Willobie His Avisa

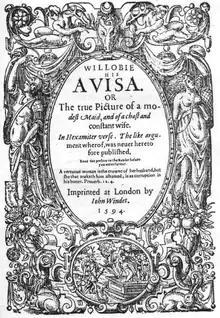
Title page of the first edition (1594)

Willobie His Avisa is a narrative poem that was published as a pamphlet in London after being entered in the "Stationers' Register" on 3 September 1594. It purports to have been written by a person called "Henry Willobie" with an introduction by "Hadrian Dorrell". It is possible that these are pseudonyms, though a real Henry Willobie certainly existed.